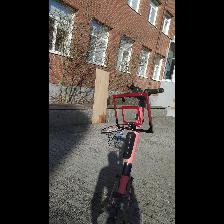
Label: NonHuman